Hypotaenidia

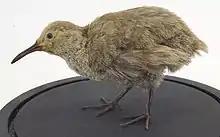
The aberrant Chatham rail may also belong in "Hypotaenidia"

The Chatham rail ("Cabalus modestus") is another species that was usually included in "Gallirallus" in the genus' loose circumscription, and often considered a close relative of "H. dieffenbachii" with which it shared its island home. However, these two species are far less closely related than presumed, leading to reestablishment of the genus "Cabalus" when "Gallirallus" was split up. Even so, the Chatham rail is very closely related to the "Hypotaenidia" clade, and analyses are hampered by the lack of data from the extinct and little-known species. Some datasets do resolve the Chatham rail as member of "Hypotaenidia", and it may eventually be moved here.